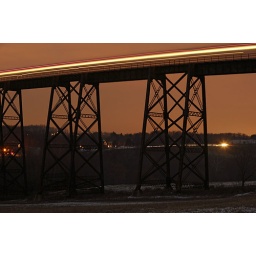
Salisbury Mills, NY - A train moves over the Moodna Viaduct railroad trestle at dusk on Jan. 1, 2010.